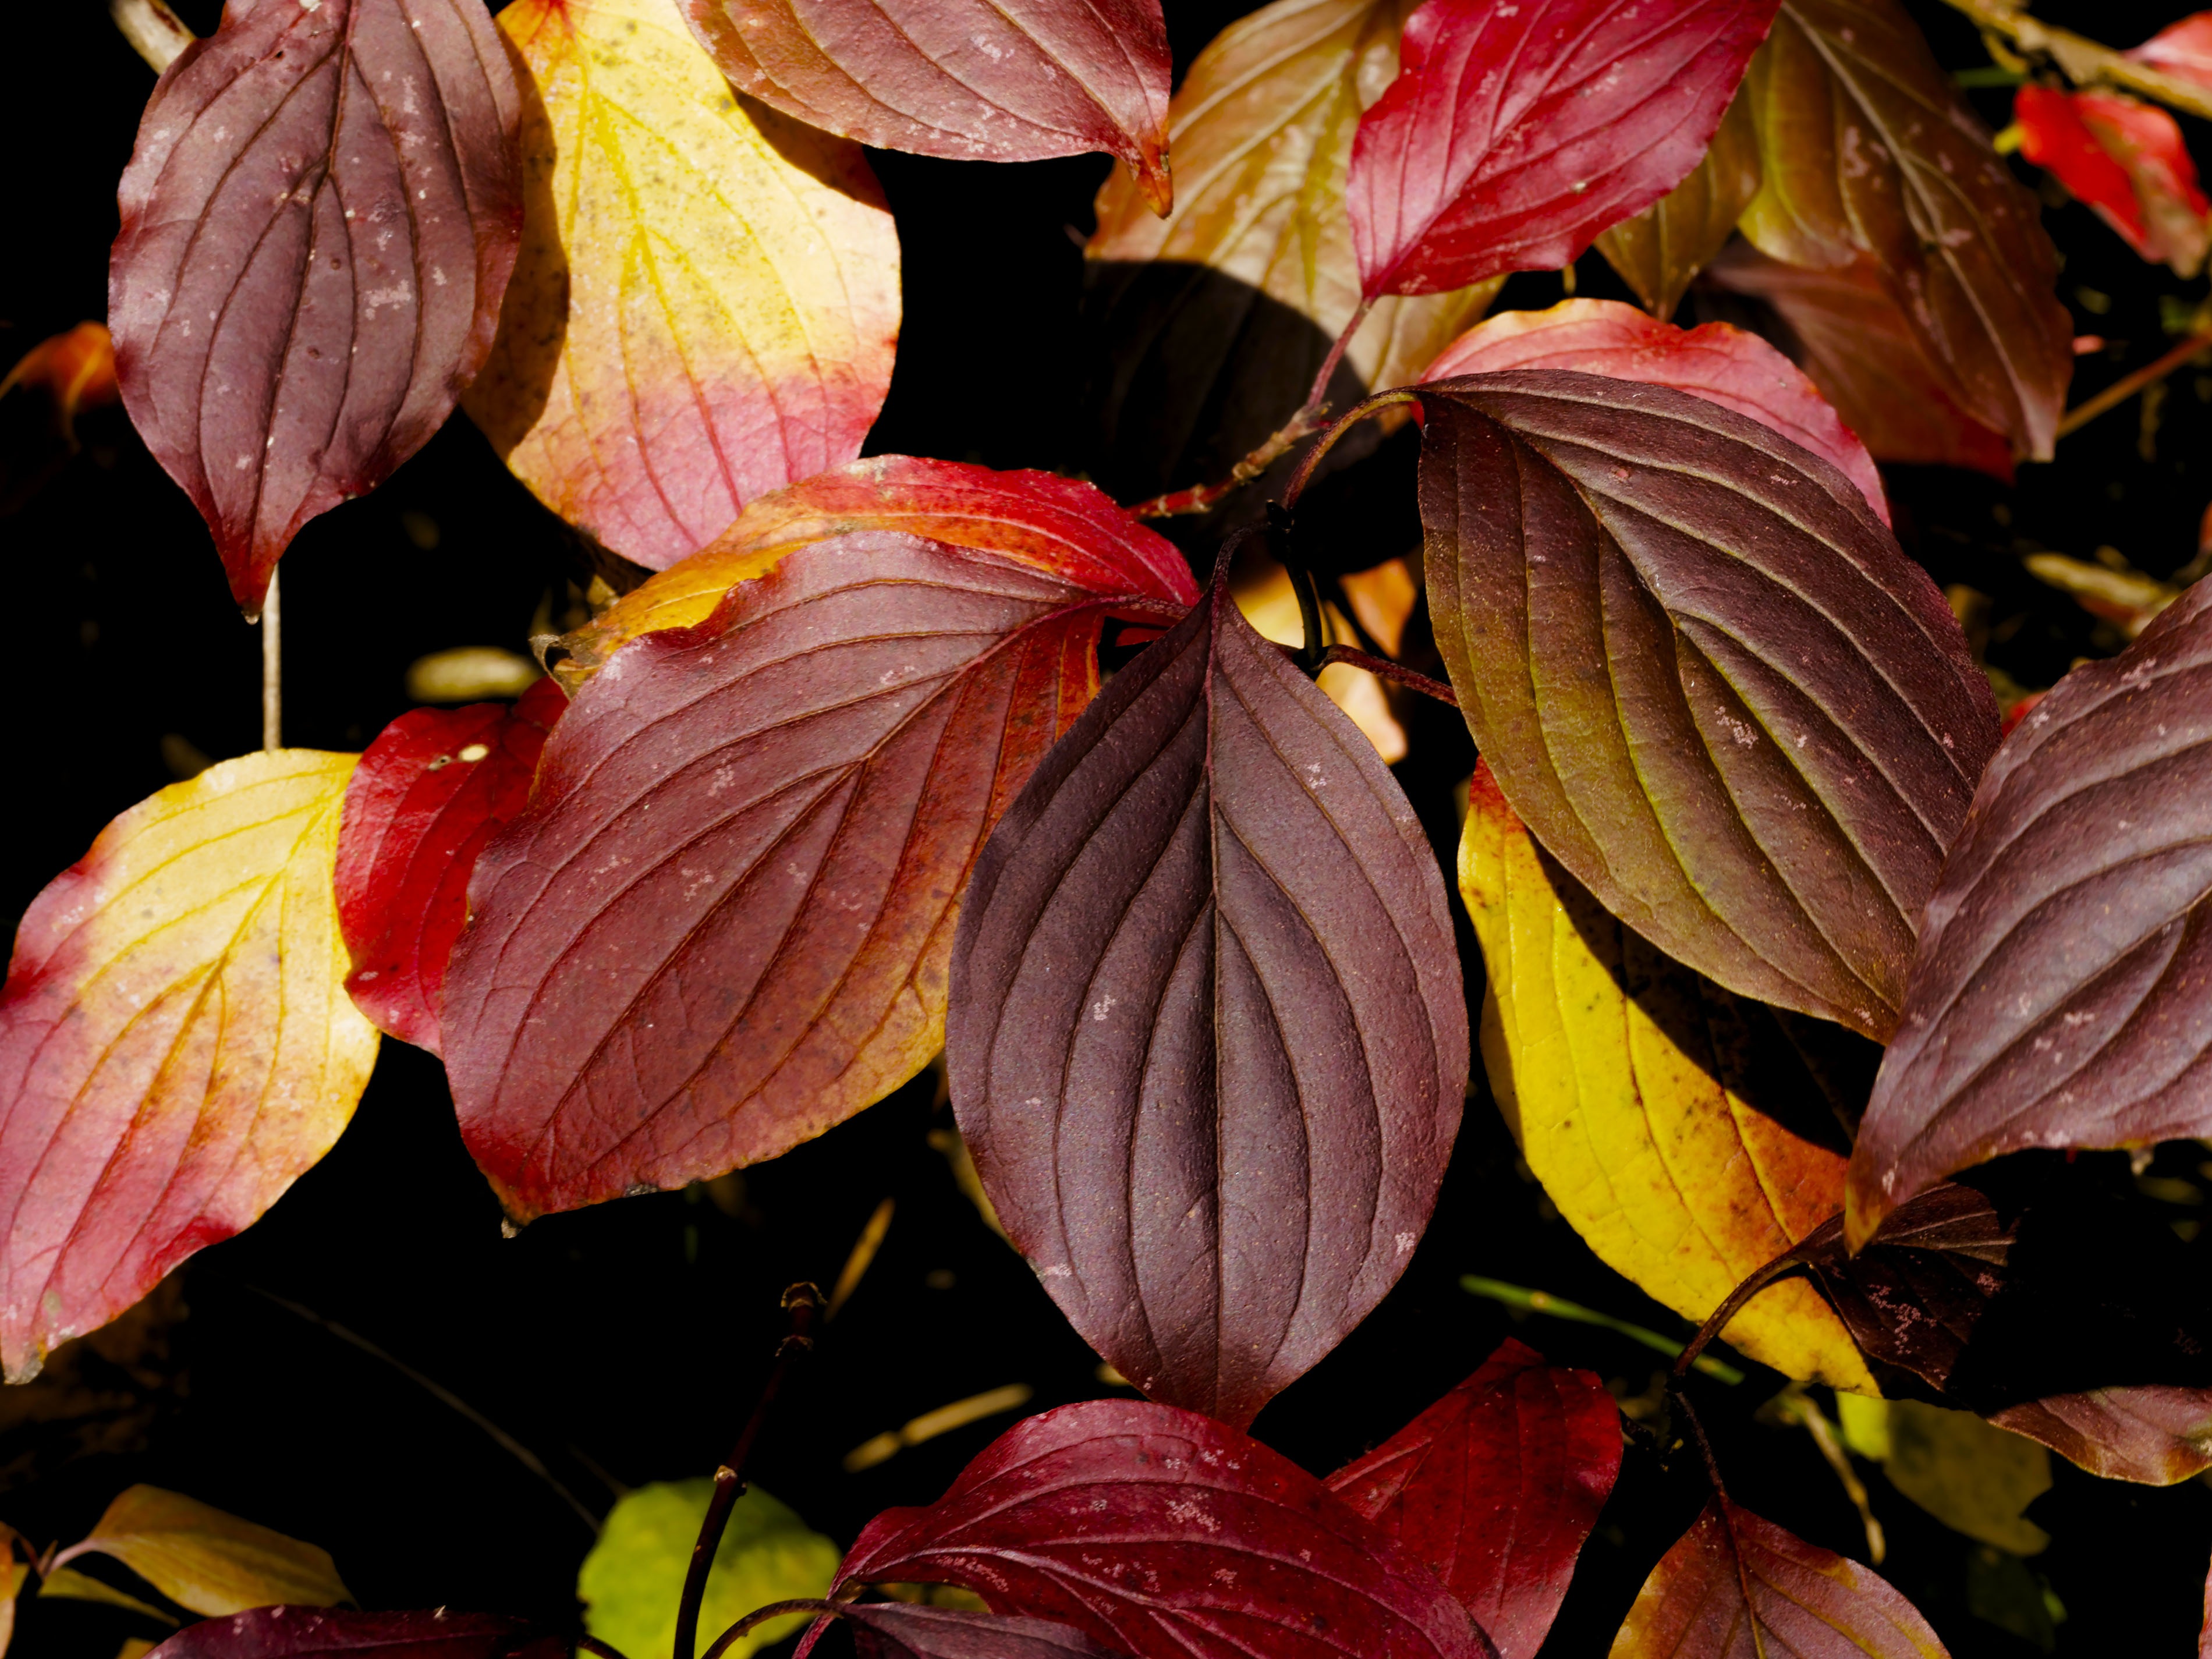
nature, plant, leaf, fall, flower, petal, foliage, red, color, autumn, botany, colorful, flora, season, leaves, autumn leaves, macro photography, colors fall, warm colors, red color, flowering plant, bright colors, land plant, leaves fall